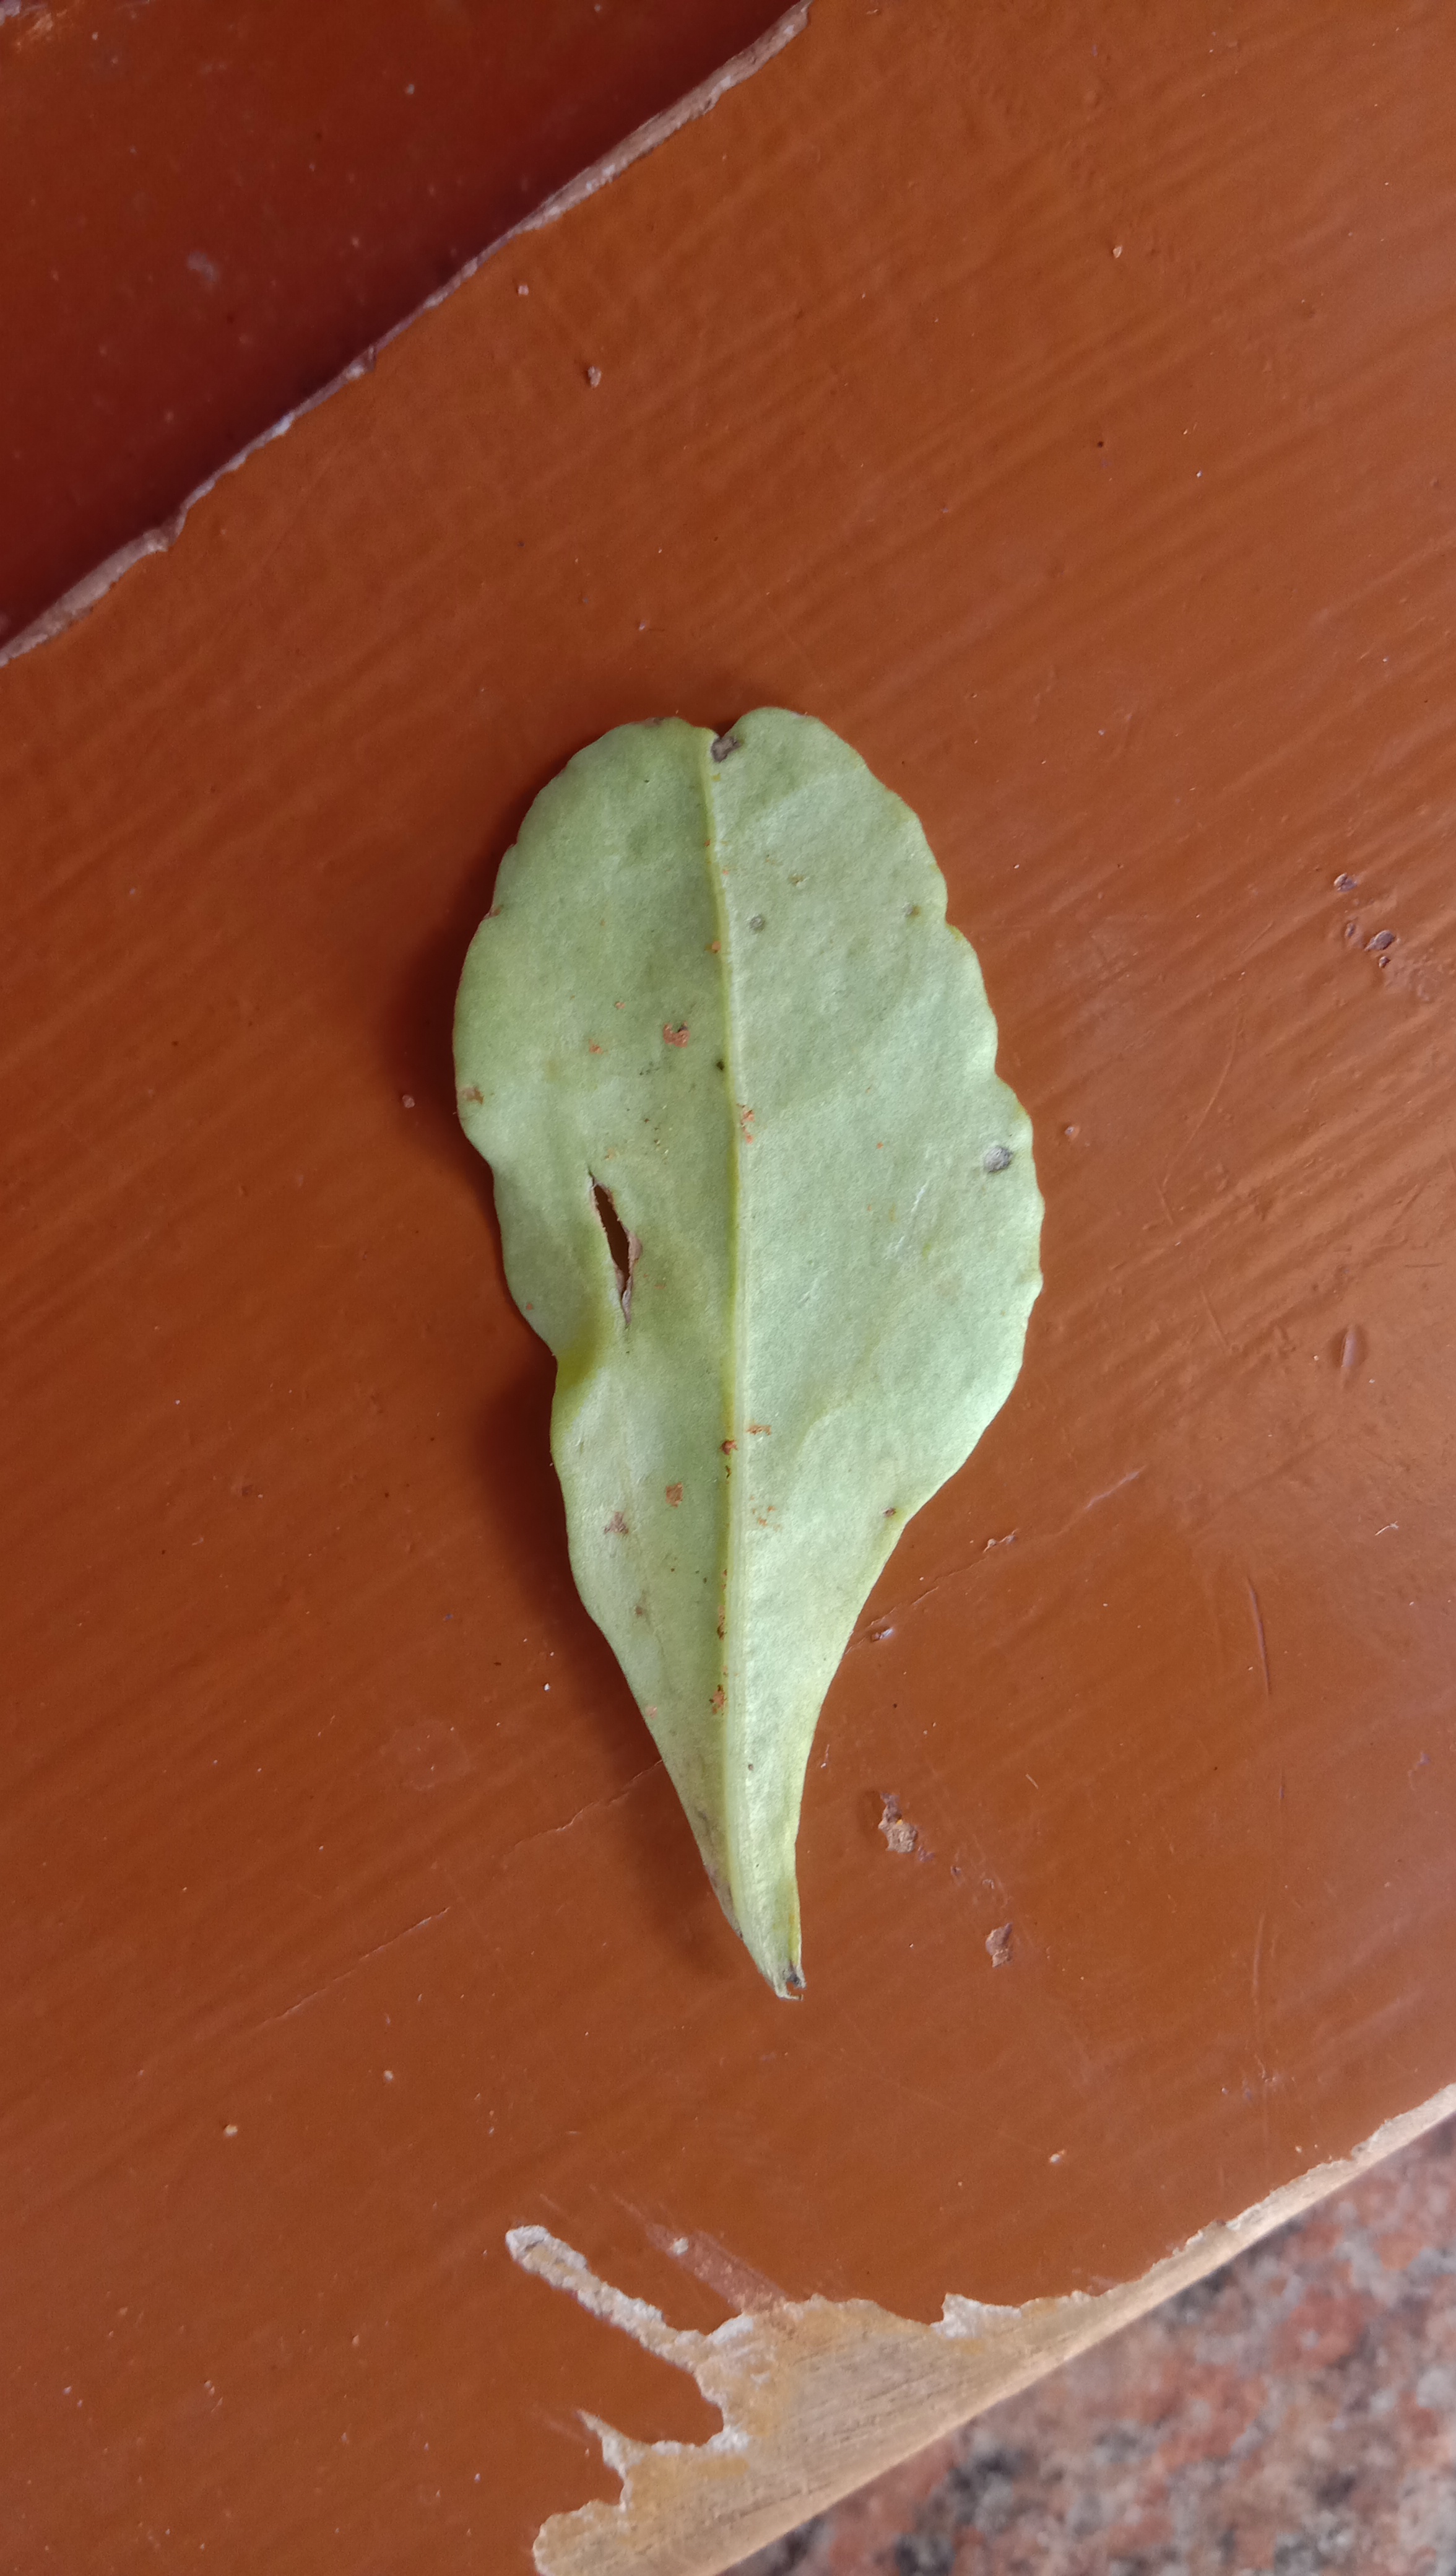
Plant: Palak(Spinach)